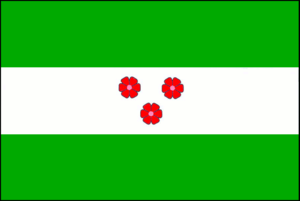
Bílichov est une commune du district de Kladno, dans la région de Bohême-Centrale, en Tchéquie. Sa population s'élevait à 191 habitants en 2020.